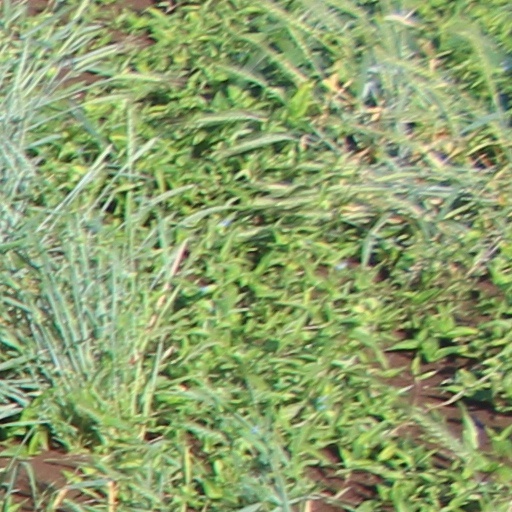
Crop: wheat